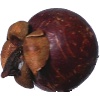
Label: mangostan